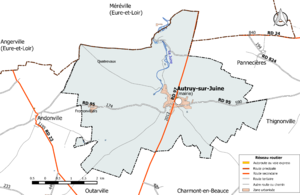
Carte du réseau routier de la commune de fr:Autruy-sur-Juine.
Autruy-sur-Juine est une commune française située dans le département du Loiret en région Centre-Val de Loire.